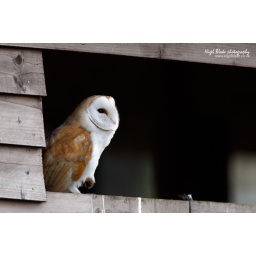
Barn Owl, Tyto alba, perched on a farm building window in the fens. _26K0721